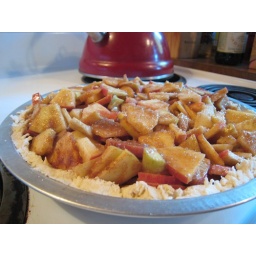
There was some bags of flour and sugar in the cabin, and we had apples cinnamon and butter...this was inevitable.